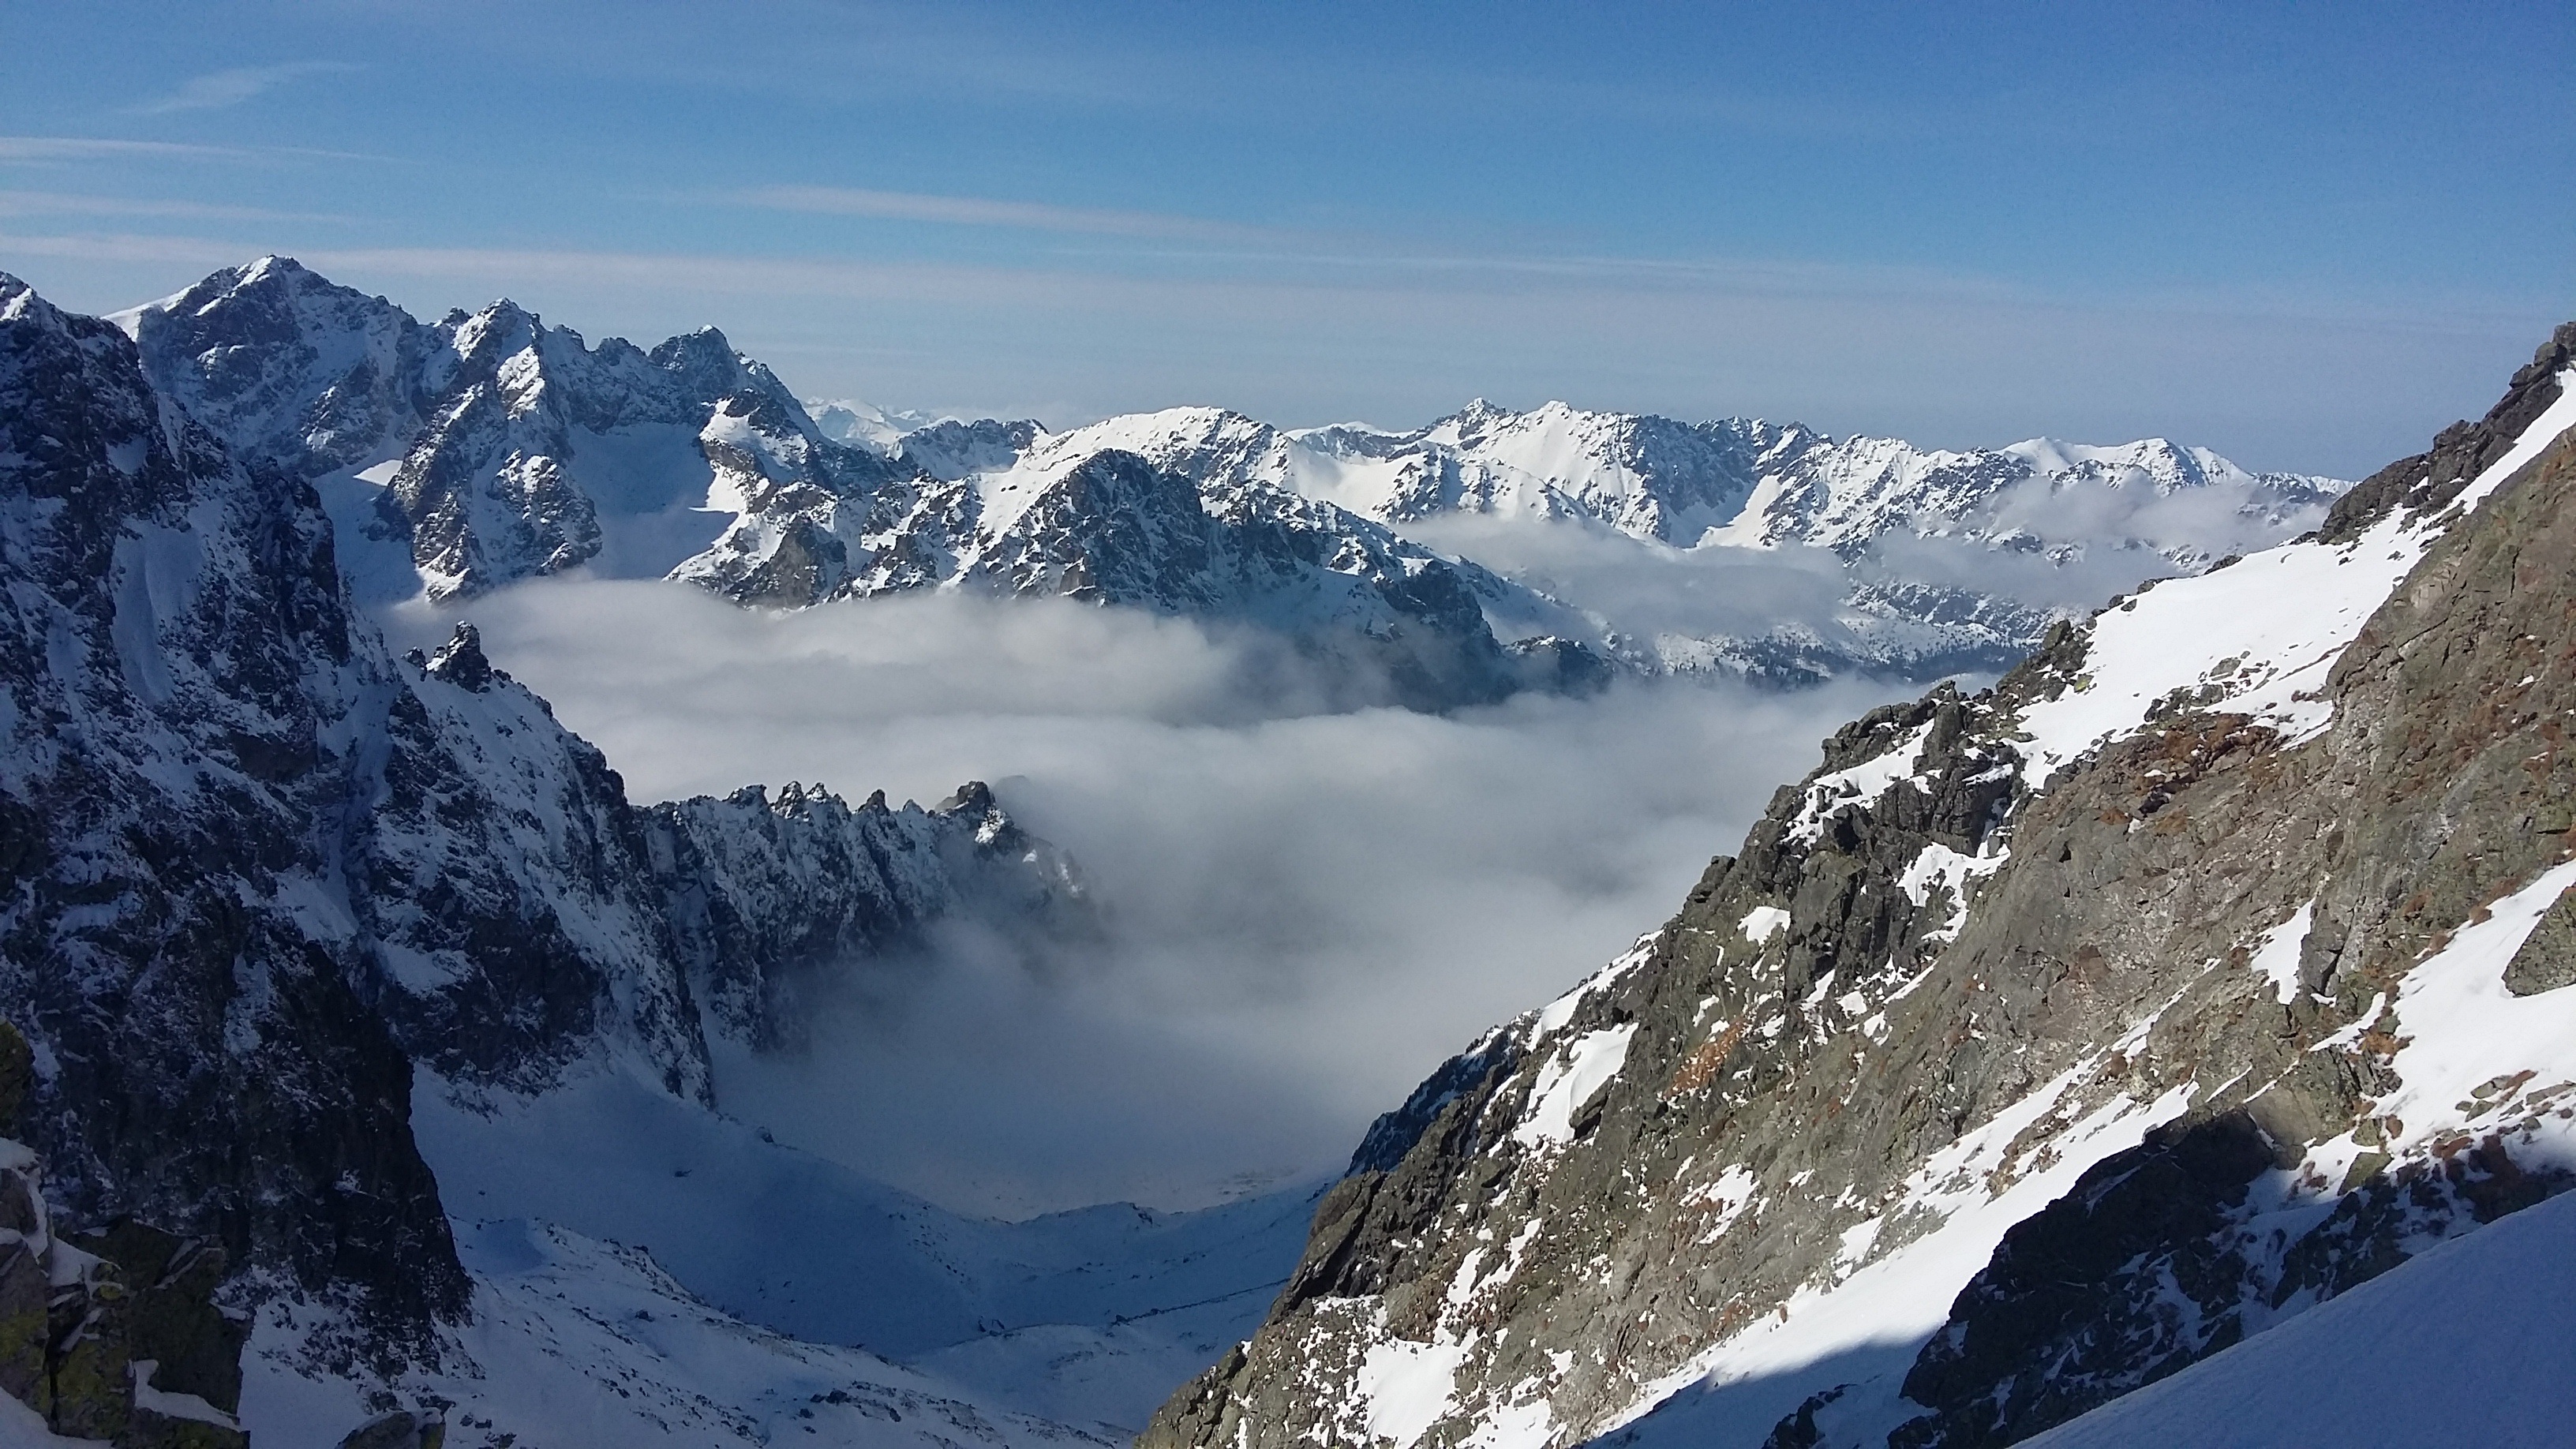
mountain, snow, winter, sun, adventure, mountain range, recreation, weather, season, ridge, summit, mountaineering, winter sport, alps, cirque, tatry, landform, ski touring, mountain pass, ski mountaineering, geographical feature, mountainous landforms, geological phenomenon